Uniform and insignia of Scouting America

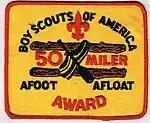
BSA 50 Miler Award

Medals and the like are not generally worn on the uniform for everyday use; instead, square knot insignia are worn to represent some national and local council awards and scout achievements. These insignia pieces are small cloth patches with an embroidered square knot or other emblem that represents the actual award. The colors of the knot, the patch background and the patch border indicate the represented award. For the most part, the colors of the knot emblem are taken from the ribbon or design of the actual award. The knot is "not" the award, but rather an optional representation and recognition that the individual has received or earned a specific award. Knots can be worn by all members of Boy Scouts of America if they have received the awards.